1922 regnal list of Ethiopia

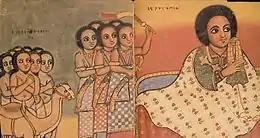
17th century painting of Yekuno Amlak.

Alaqa Taye Gabra Mariam's "History of the People of Ethiopia" provides the following information on the "Tribe of Yoqt'an":